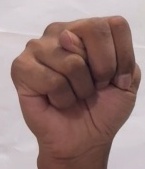
ASL sign: N